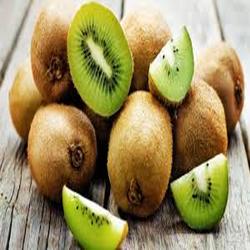
Label: Kiwi